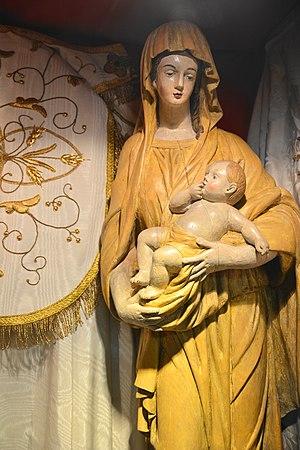
Bois polychrome du XIVéme siècle - restauré en 1998.
L'église Notre-Dame-de-Tous-les-Saints d'Entremont est une église catholique française, située dans le département de la Haute-Savoie, dans la commune d'Entremont.